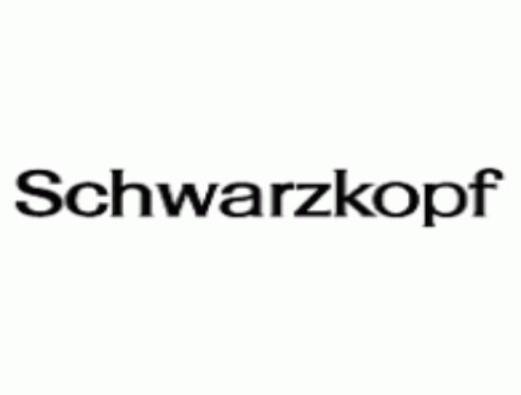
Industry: Necessities